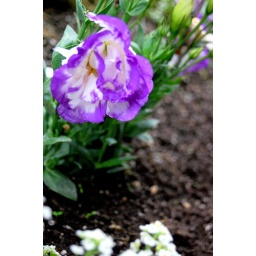
FACT: This flower is in from of the retirement home down the street.